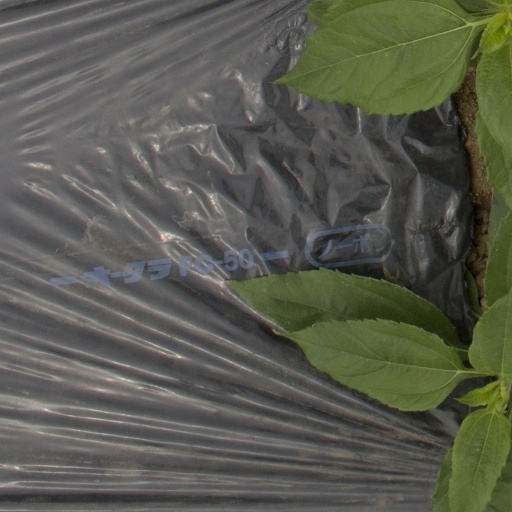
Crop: Jerusalem artichoke